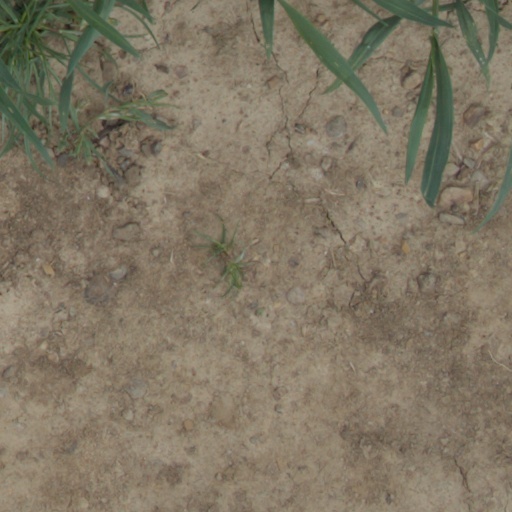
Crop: wheat